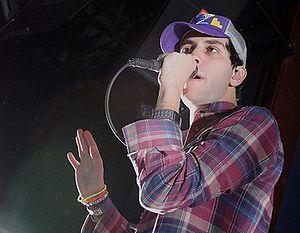
Cobra Starship est un groupe de dance-pop américain, originaire de New York. Il est formé en 2006 par Gabe Saporta : l'ex-bassiste et chanteur du groupe Midtown. Le nom du groupe est choisi par Gabe Saporta qui dit avoir « vu un serpent venu de l'espace » qui l'aurait « mordu au cou et enseigné la fin que l'humanité devrait prendre ». Dès lors, Gabe Saporta se donne pour mission de faire danser les foules.